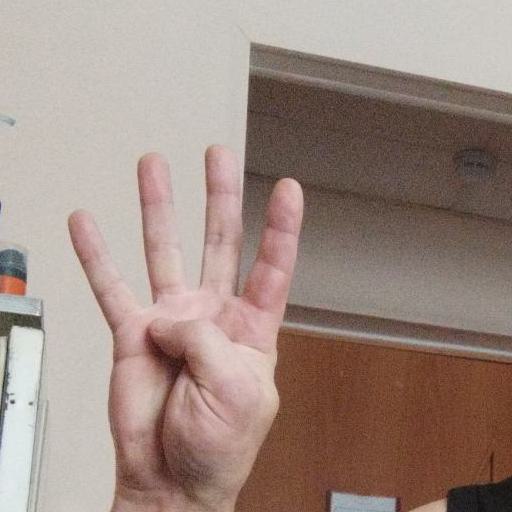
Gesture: four